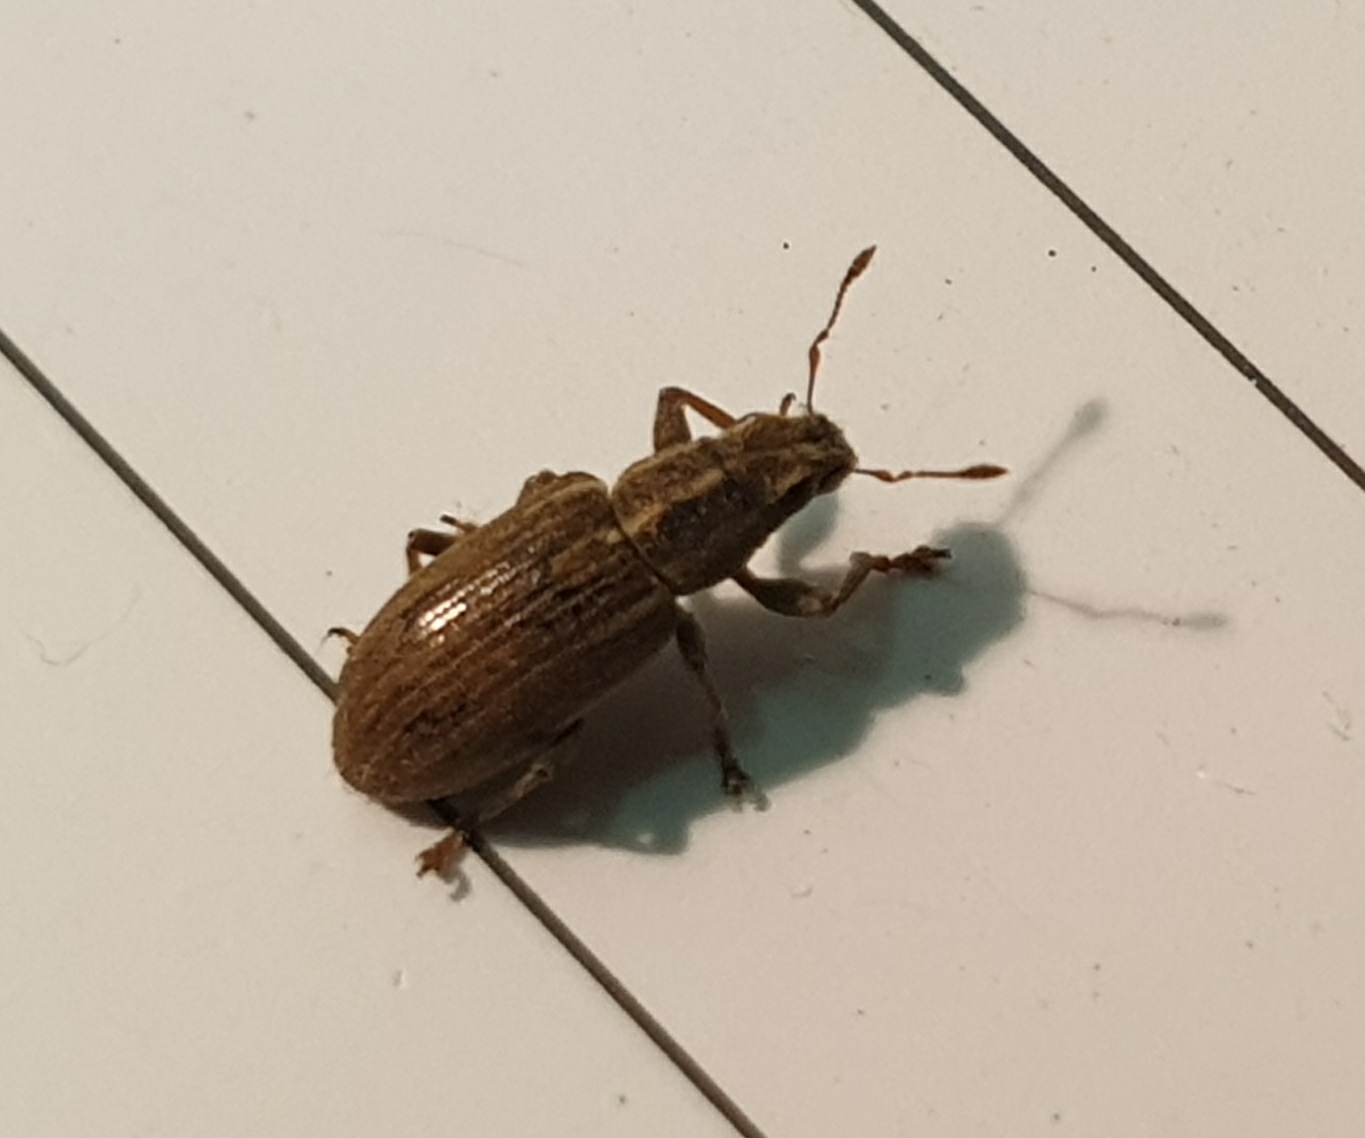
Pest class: pea_leaf_weevil